Imam Reza shrine

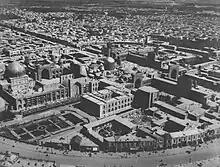
Imam Reza shrine before development

In 818, Imam Ali al-Ridha was murdered by the Abbasid caliph al-Ma'mun (ruled 813–833) and was buried beside the grave of al-Ma'mun's father, Harun al-Rashid (r. 786–809). After this event, the location was called Mashhad al-Ridha ("the place of martyrdom of al-Ridha"). Shias and Sunnis (for example, Ibn Hibban wrote in his Kitab al Siqqat that whenever troubled and in Mashad he would always visit the shrine to ask for relief from problems that bothered him) began visiting his grave on pilgrimage. By the end of the 9th century, a dome was built on the grave and many buildings and bazaars sprang up around it. For the next thousand years, it has been devastated and reconstructed several times.